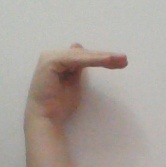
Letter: khaa